2017 IAAF Road Race Label Events

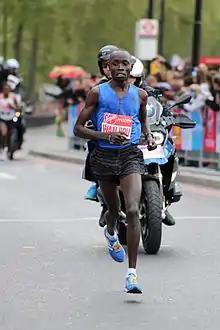
Daniel Wanjiru en route to winning the 2017 London Marathon

The 2017 IAAF Road Race Label Events was the tenth edition of the global series of road running competitions given Label status of Gold, Silver or Bronze by the International Association of Athletics Federations (IAAF). The series included 103 road races in total, 50 Gold, 20 Silver and 33 Bronze. In terms of distance, 68 races were marathons, 23 were half marathons, 9 were 10K runs, and three were held over other distances. The series included all six World Marathon Majors in the Gold category.